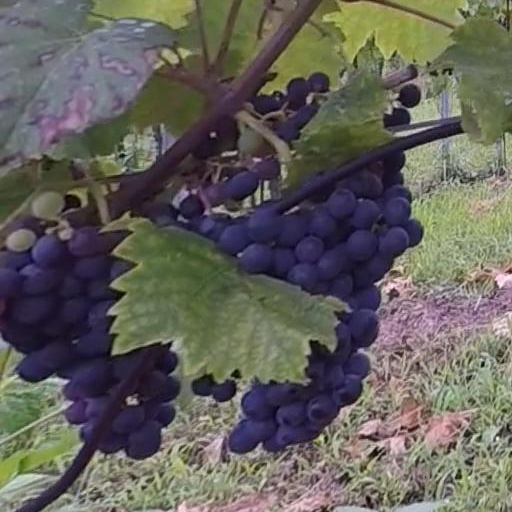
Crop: grape